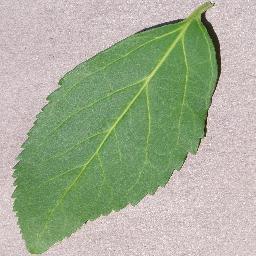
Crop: cherry
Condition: (including_sour)_healthy